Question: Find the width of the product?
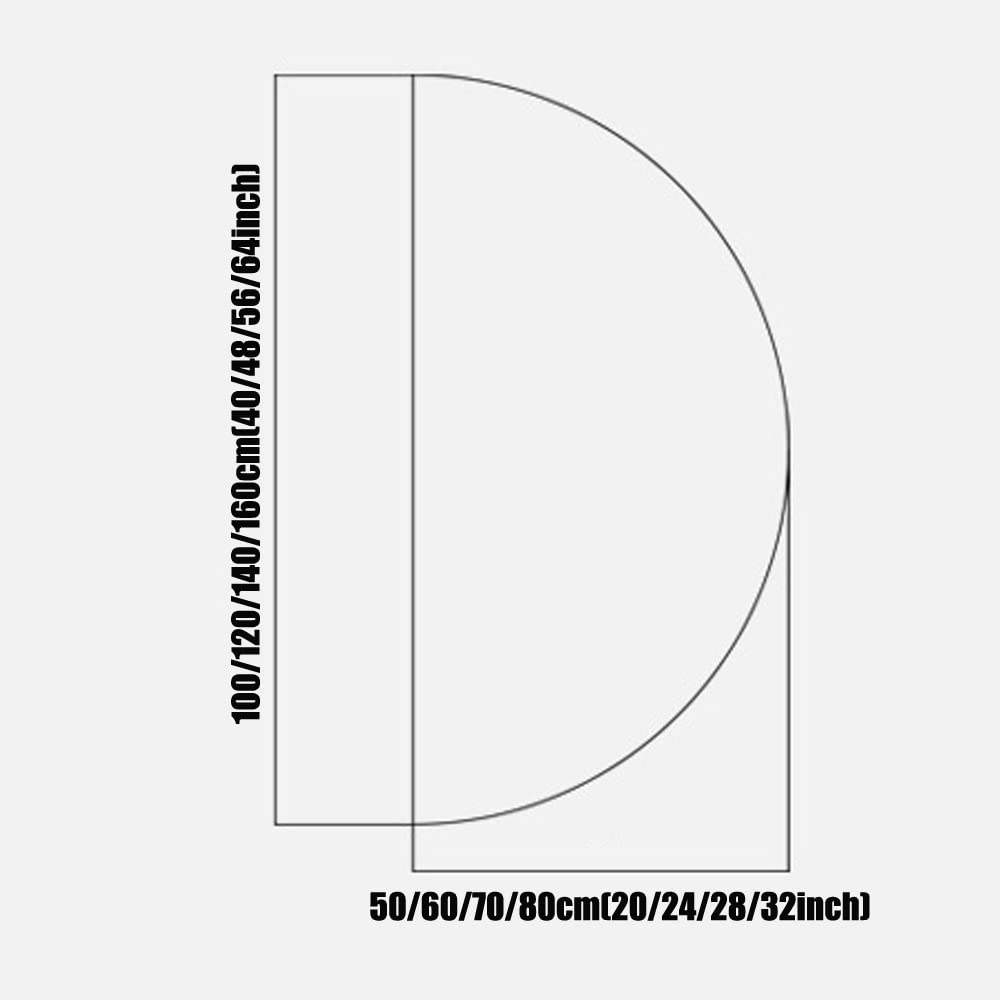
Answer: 2.25 inch